J. Howard Moore

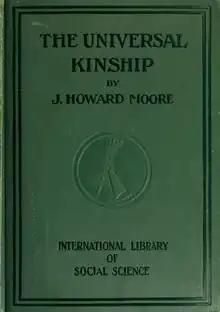
Cover of "The Universal Kinship".

In 1884, Moore was appointed as an examiner for the Board of Teachers in Mitchell County, Kansas. In 1886, he ran for a seat in the United States House of Representatives but finished last out of five candidates. During this period, he adopted vegetarianism for ethical reasons.